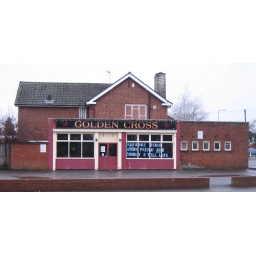
Love the sign in the window - looks like it's ancient and not very appealing.